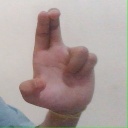
अक्षर: आ